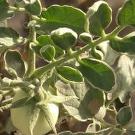
Crop: Tomato
Condition: virosis-d